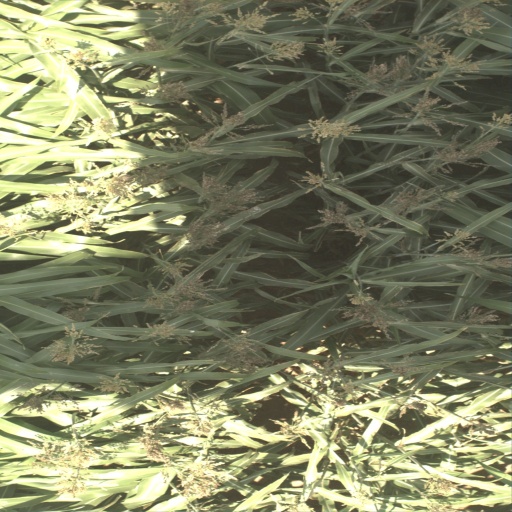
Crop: sorghum